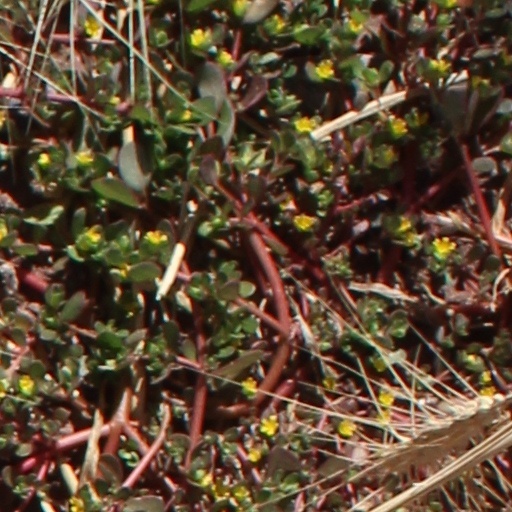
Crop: wheat